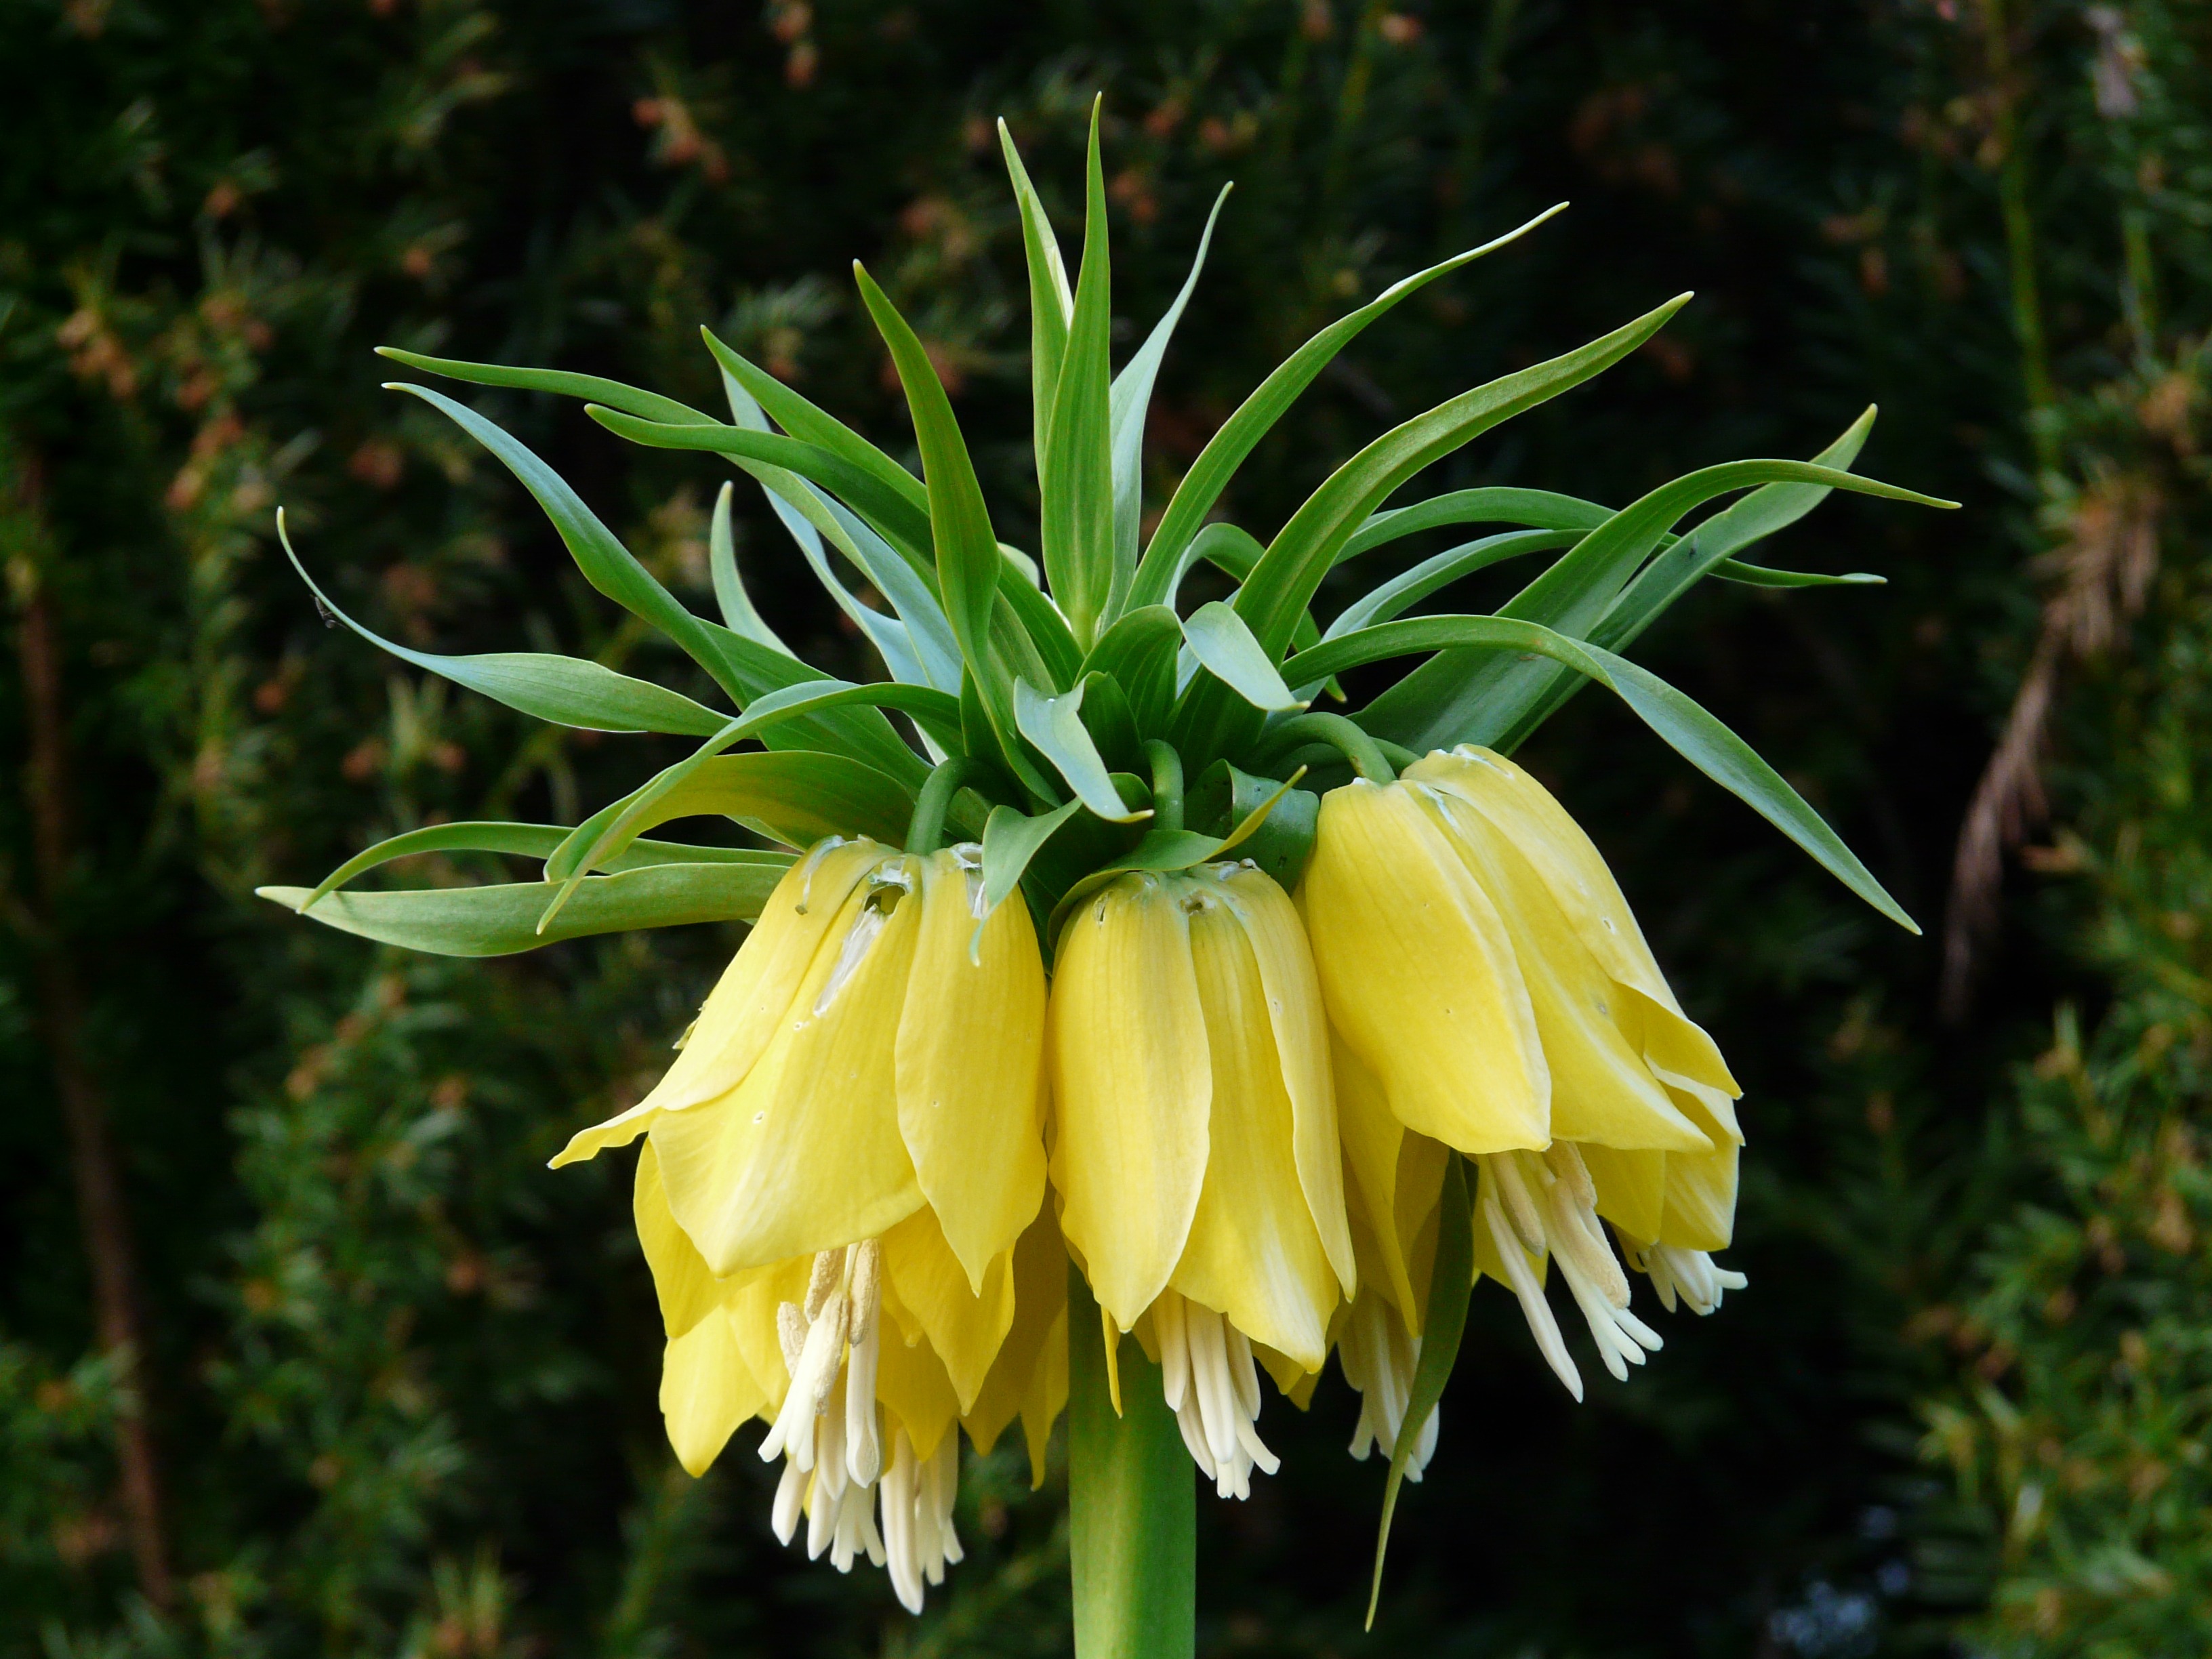
blossom, plant, flower, bloom, botany, yellow, flora, wildflower, toxic, lily, fritillaria, liliaceae, daylily, flowering plant, lily family, herbaceous plant, imperial crown, land plant, fawn lily, crown imperial, fritillaria imperialis